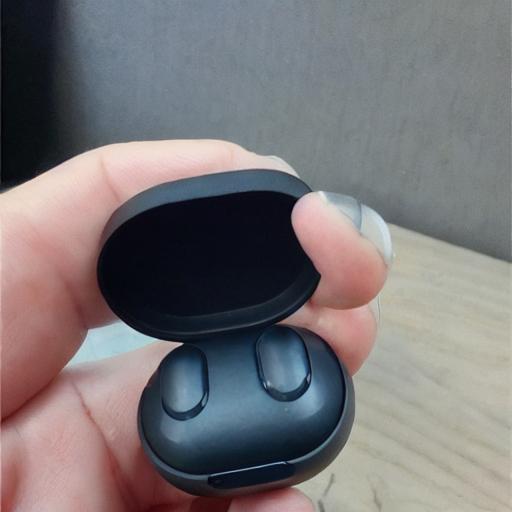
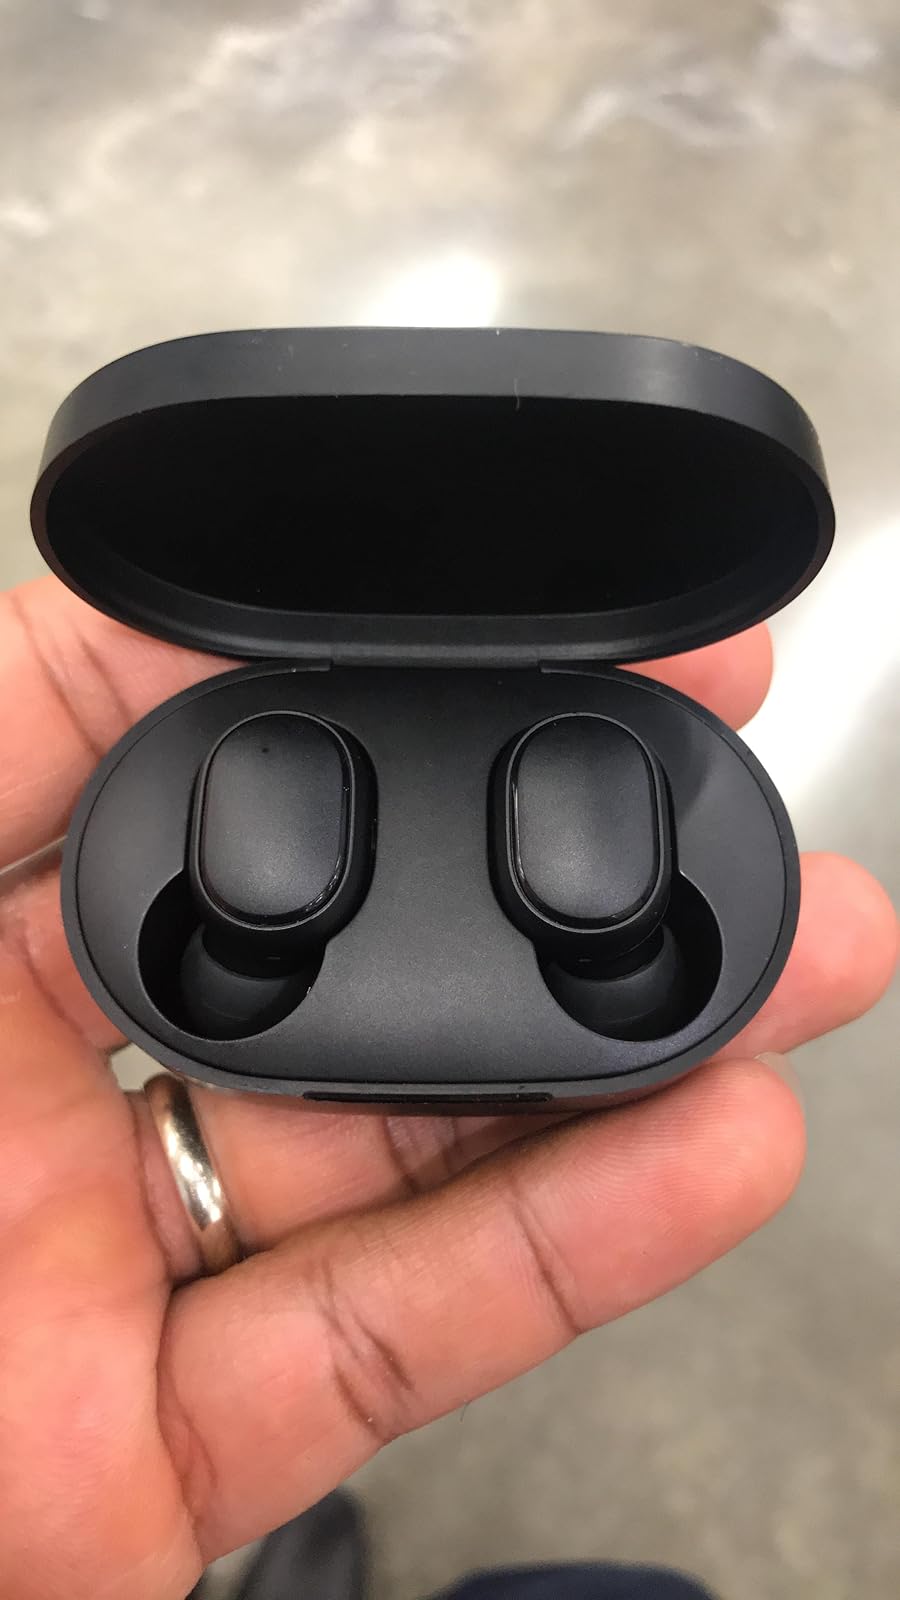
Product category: earbuds
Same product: no